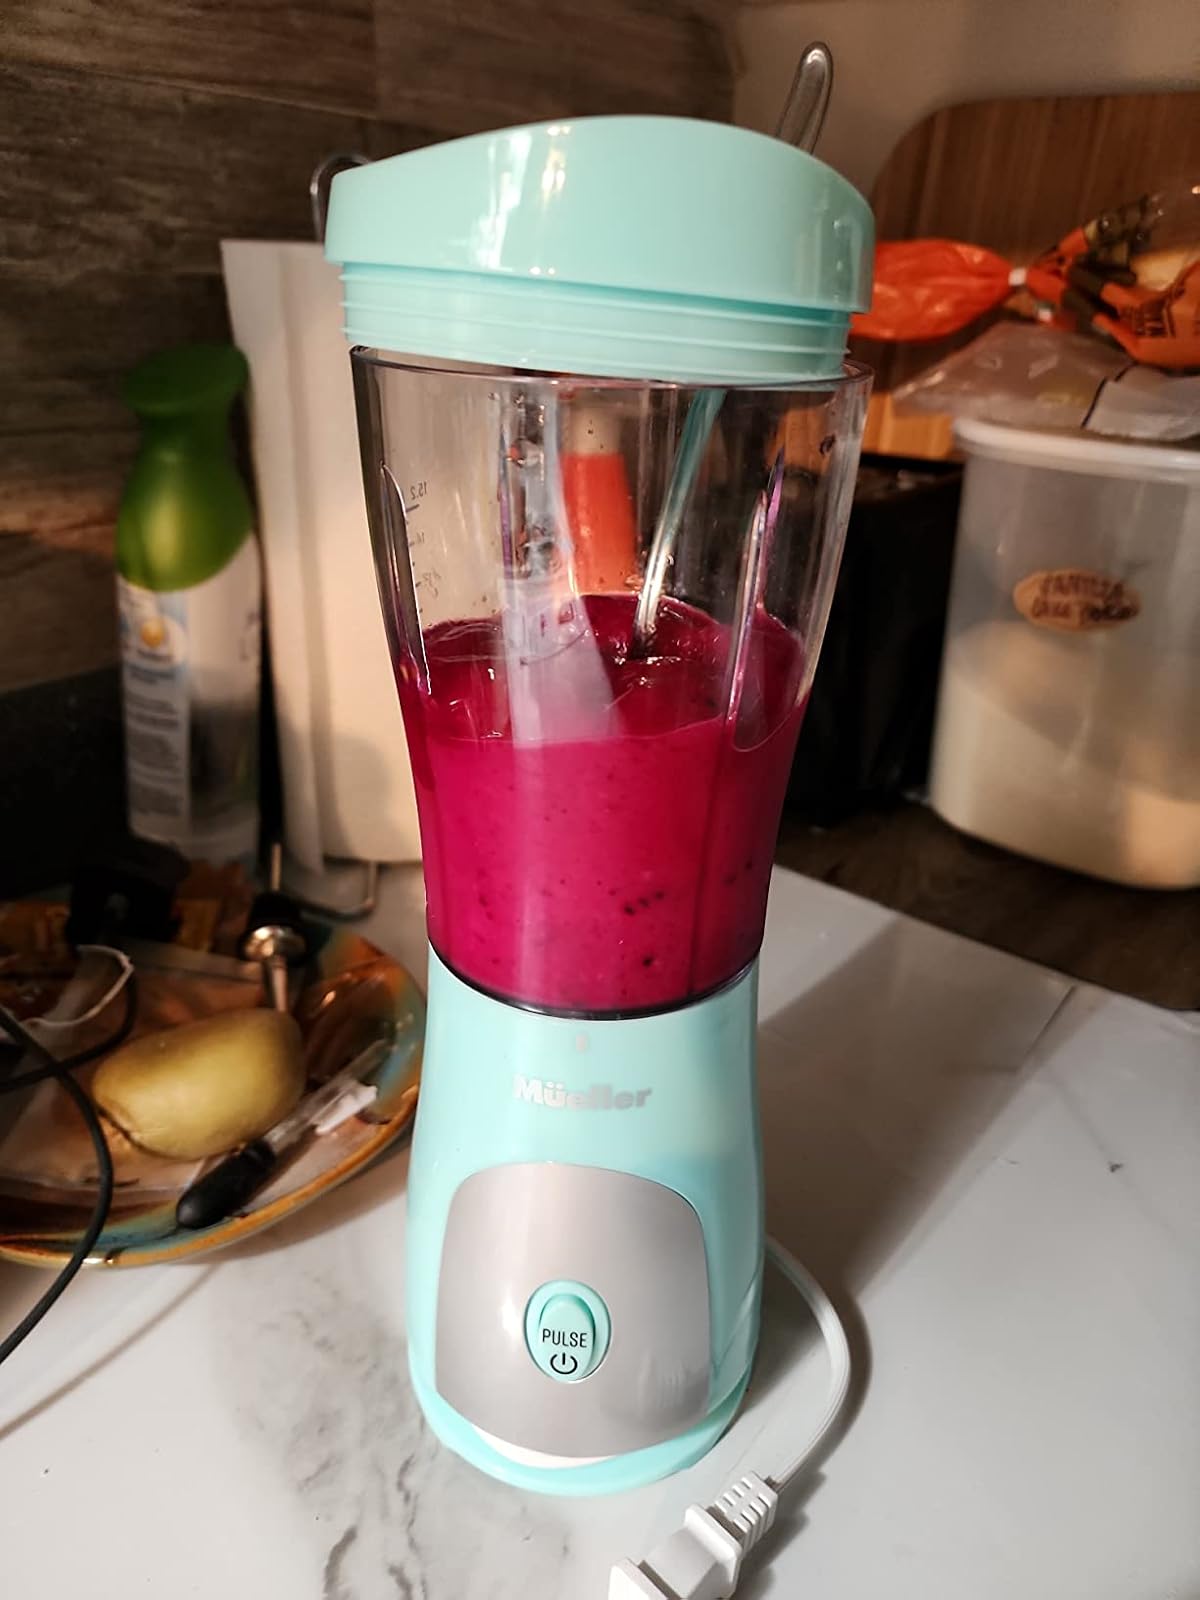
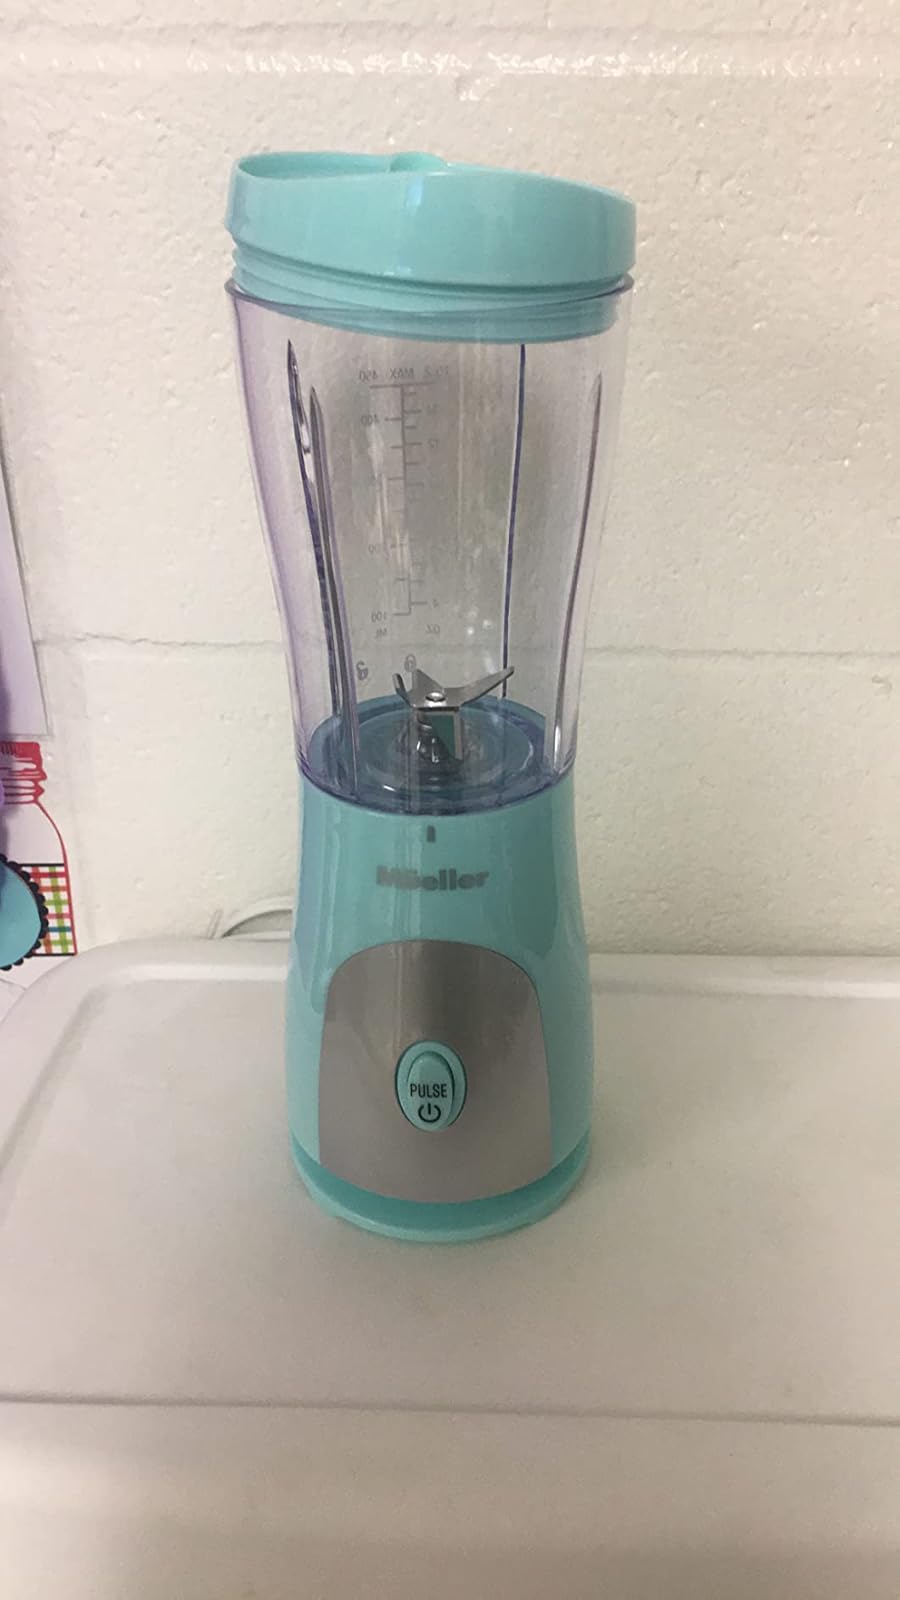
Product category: items_blender
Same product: yes